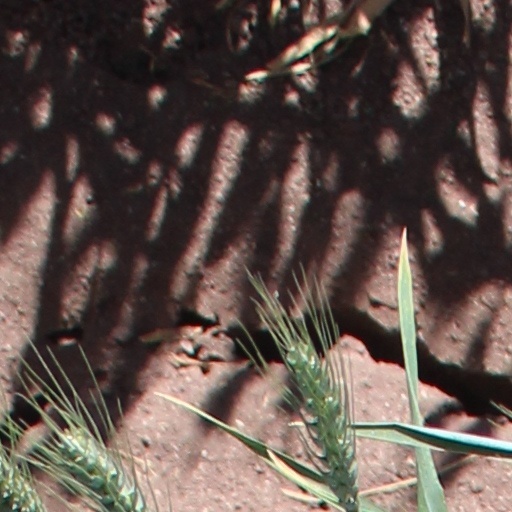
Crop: wheat